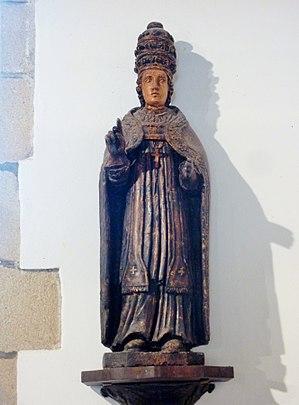
Chapelle Saint-Tugdual à Lambabu en Plouhinec (Finistère)
Plouhinec [pluinɛk], Ploeneg en breton, est une commune française du Cap Sizun, du département du Finistère en région Bretagne. Elle fait partie de la communauté de communes Cap Sizun - Pointe du Raz.
Saint Tugdual, mort à Tréguier, est un religieux du VIᵉ siècle, originaire du Pays de Galles ou plus probablement de la Domnonée britannique, venu avec soixante-douze religieux évangéliser l'Armorique en débarquant à Porz Pabu dans la Presqu'île de Kermorvan selon son hagiographie. Il est aussi connu sous les noms de saint Pabu, saint Paban et saint Tudy, ces deux noms en seraient des formes hypocoristiques.